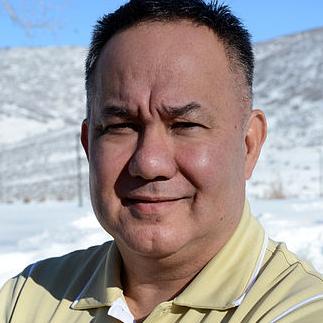
Age: 49